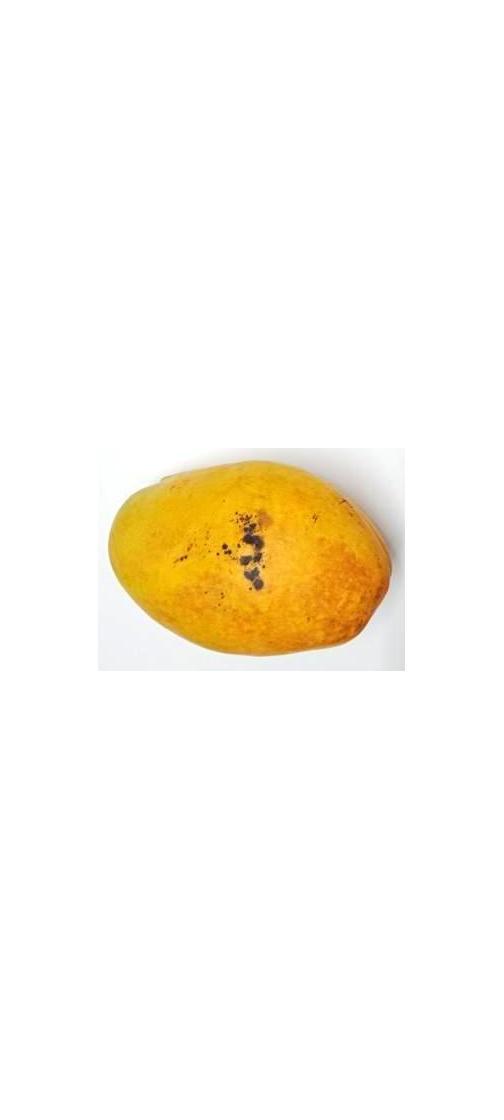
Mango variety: Bari-11